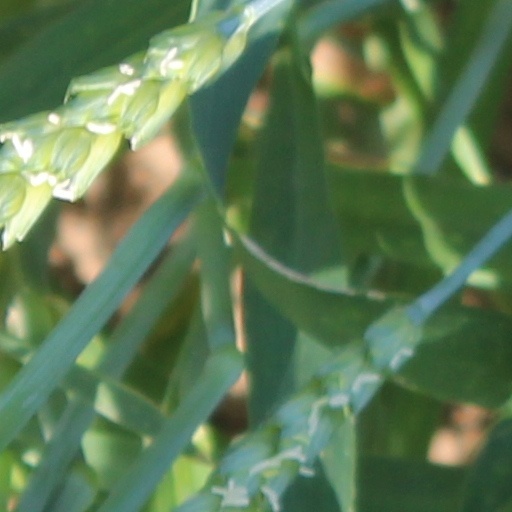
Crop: wheat